Russian monitor Novgorod

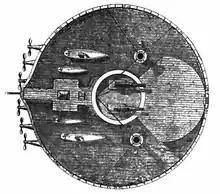
The deck plan of "Novgorod"

While under construction, Popov's design was modified by the addition of wood and copper sheathing to reduce biofouling, which increased "Novgorod"s diameter to . She had a maximum draught of and displaced at normal load. Freeboard was only and the deck curved upwards to the gun barbette in the center. The ship had an unarmoured superstructure forward of the barbette that housed some of the crew's quarters. Despite initial concerns about her sea-keeping ability, "Novgorod" was a stable gun platform and had an easy roll that rarely exceeded 7–8°. Her bluff hull form meant that she lost speed in heavy weather and, on one occasion in 1877, lost all headway during a Force eight storm. In some conditions the ship could pitch enough to lift her propellers out of the water. The biggest drawback to her hull shape was that it greatly reduced the rudder's ability to turn the ship by masking much of the flow of water so much that it took 40–45 minutes to make a full circle and the ship was almost unsteerable in a severe storm. The solution adopted was to use the engines for steering and leave the rudder fixed, even though this reduced the ship's speed. She had a crew of 151 officers and ratings.